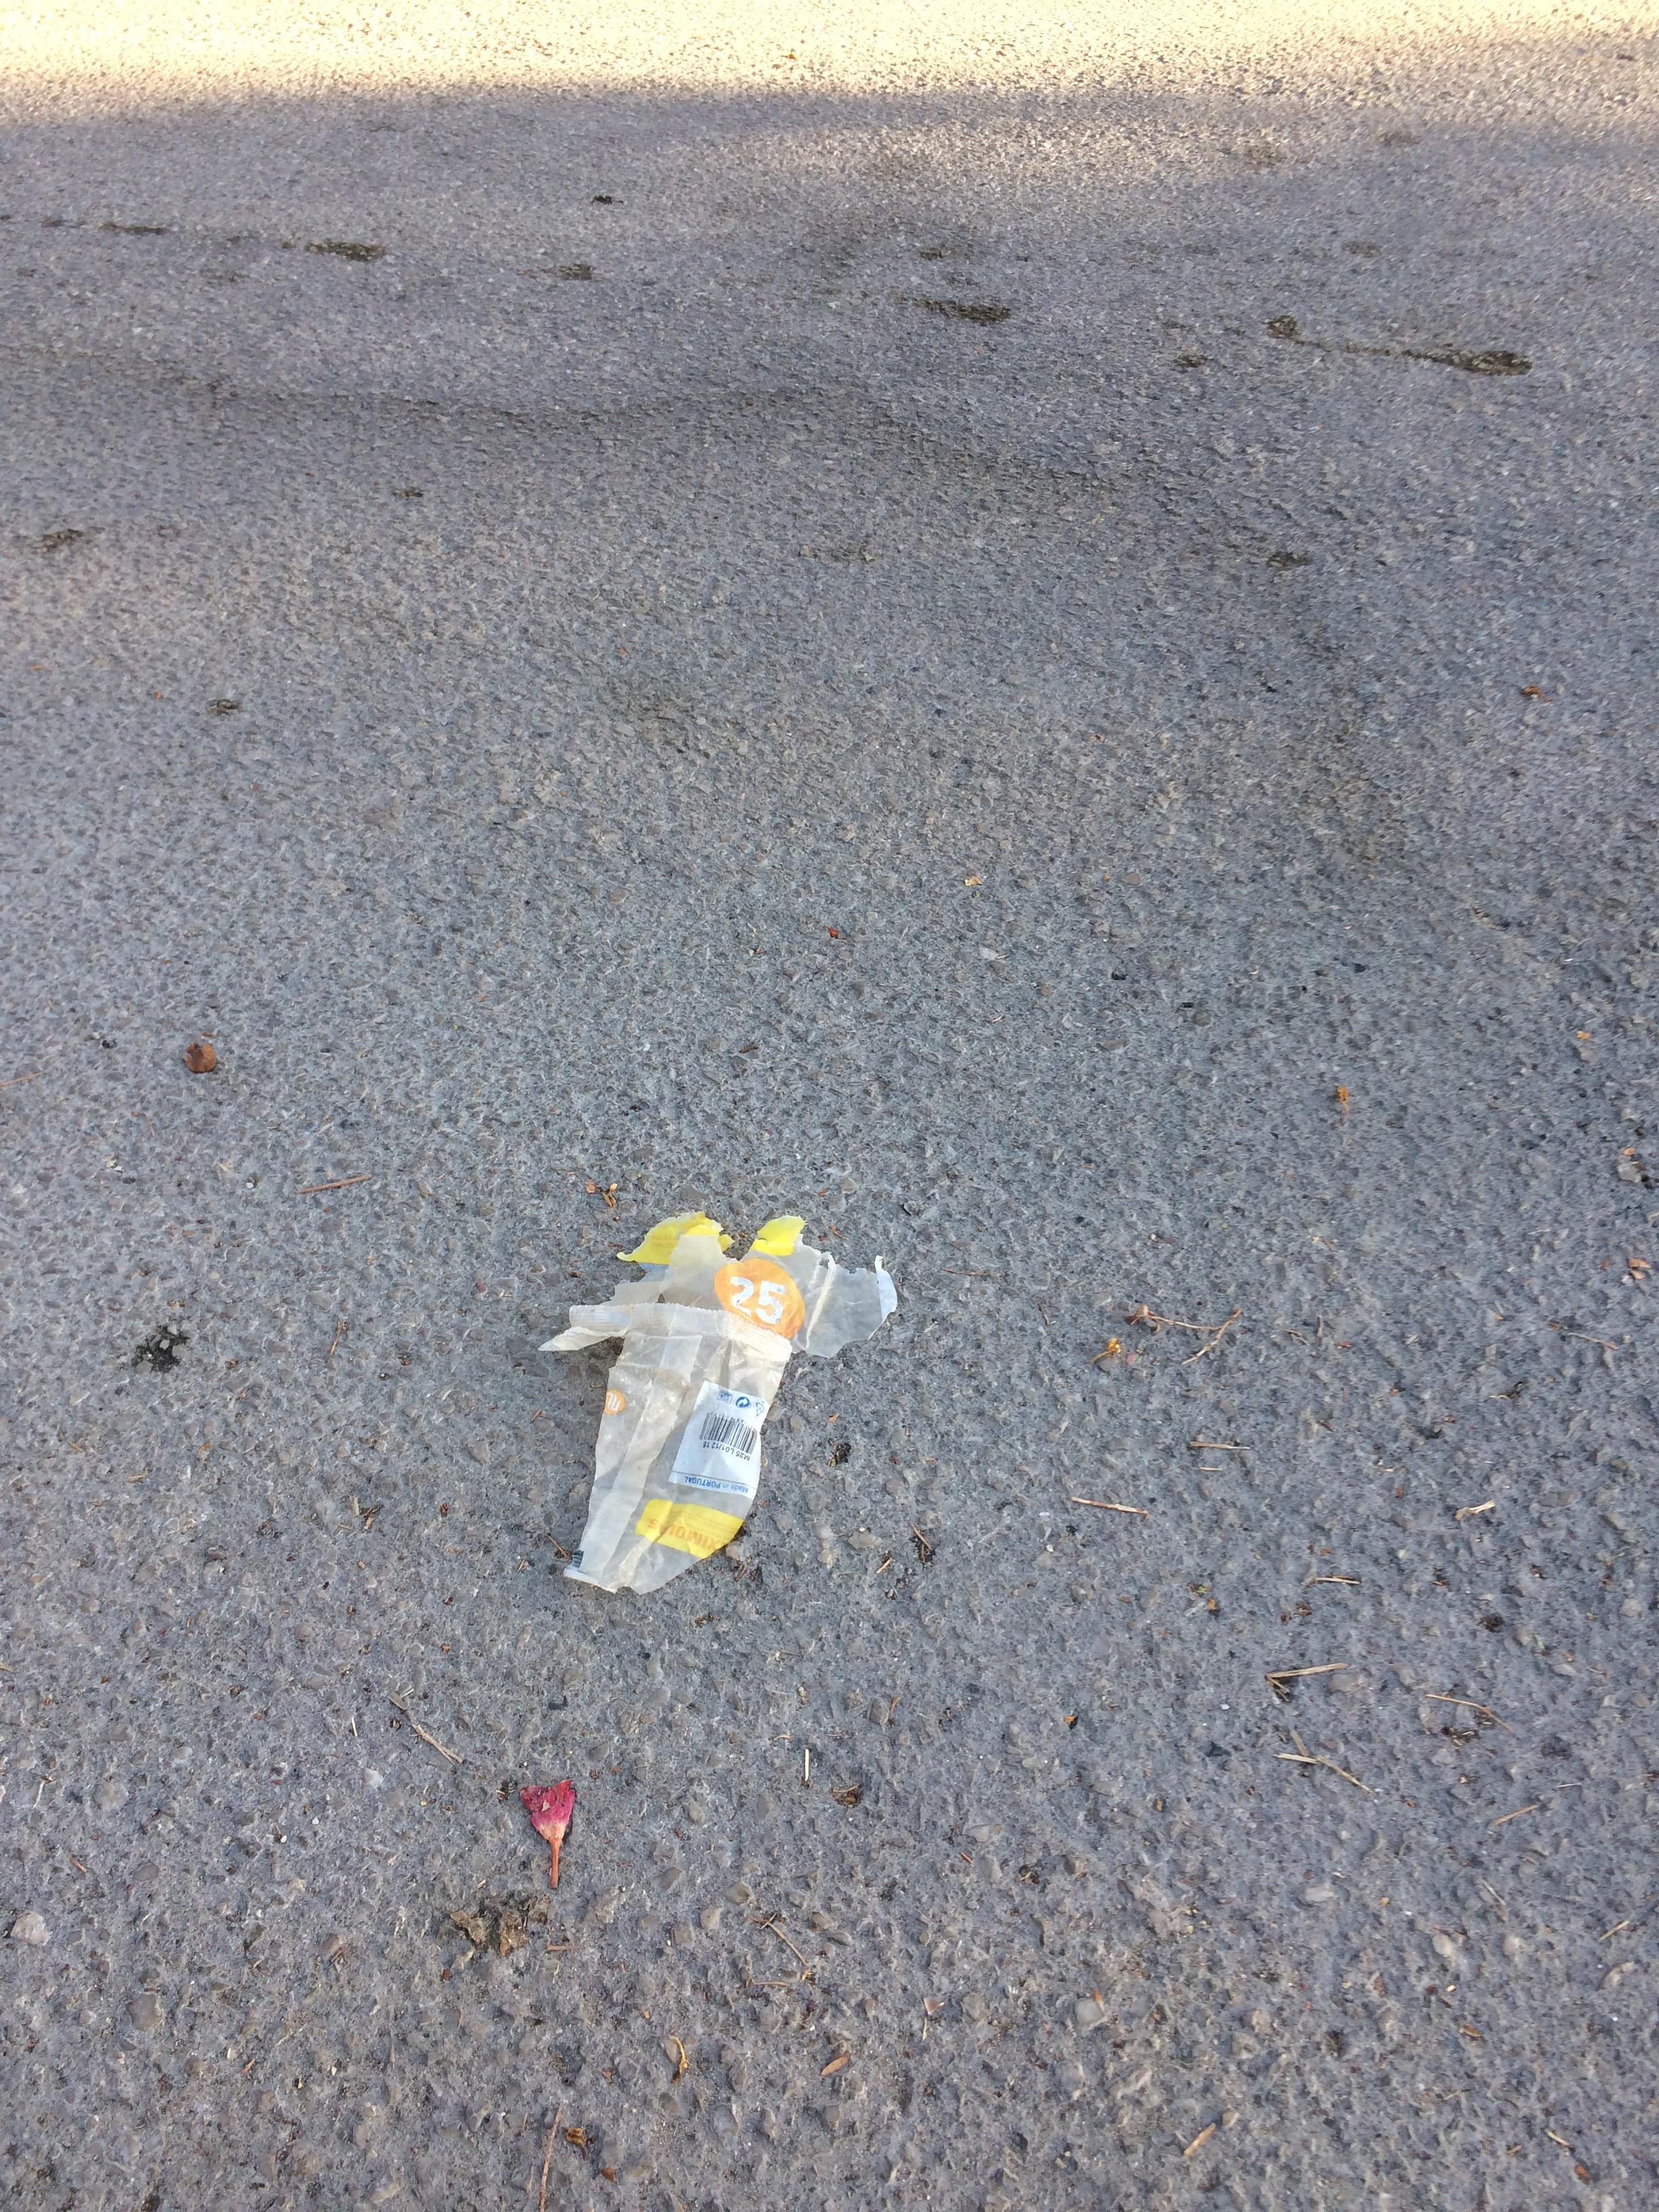
Object: Plastic film (Plastic bag & wrapper)